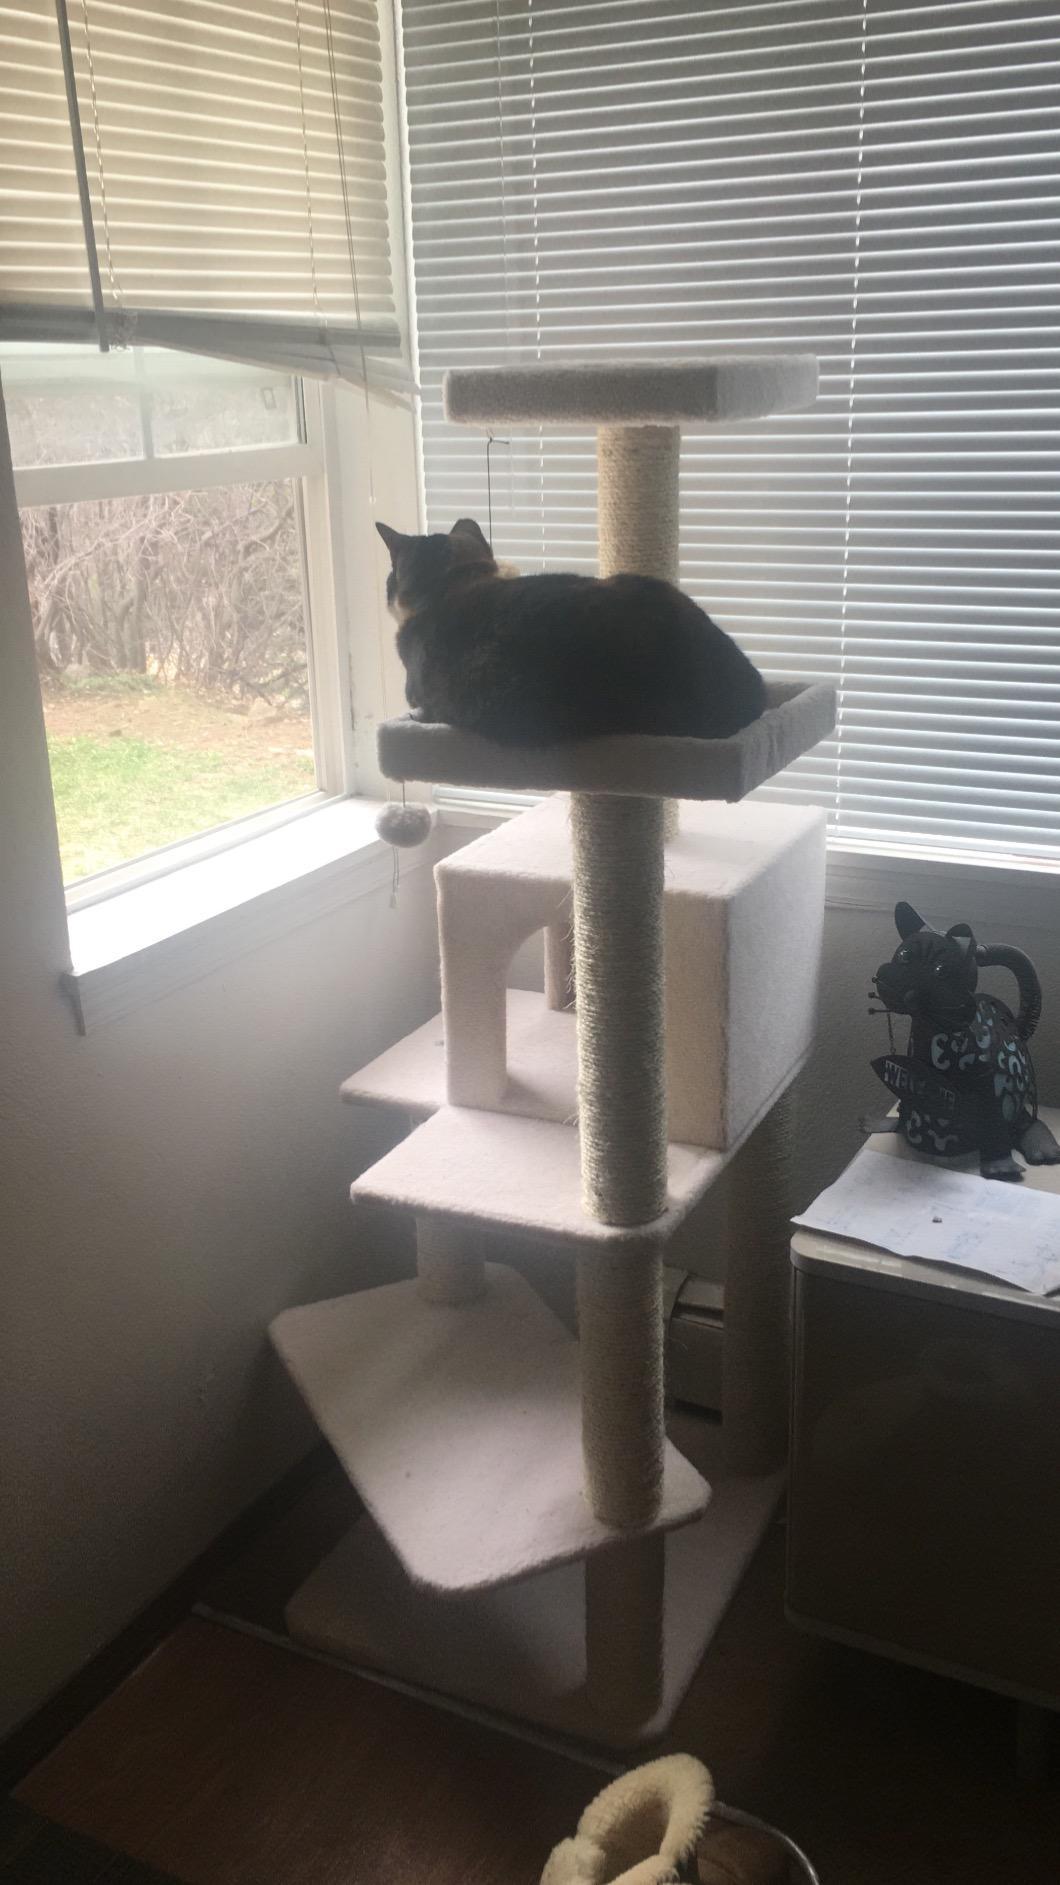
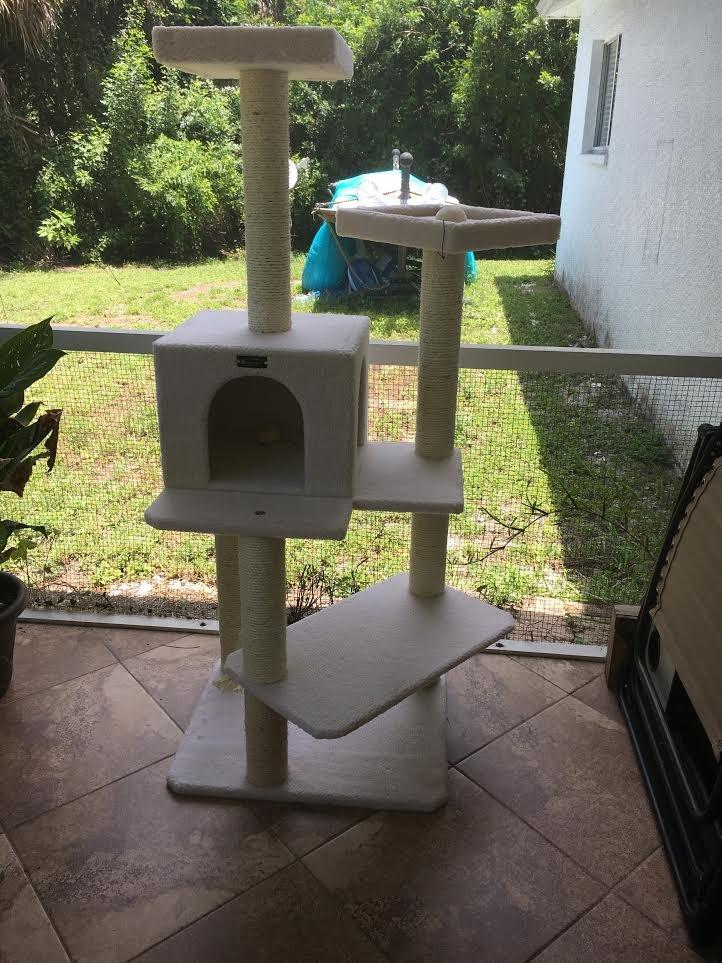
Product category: items_cat tree
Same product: yes